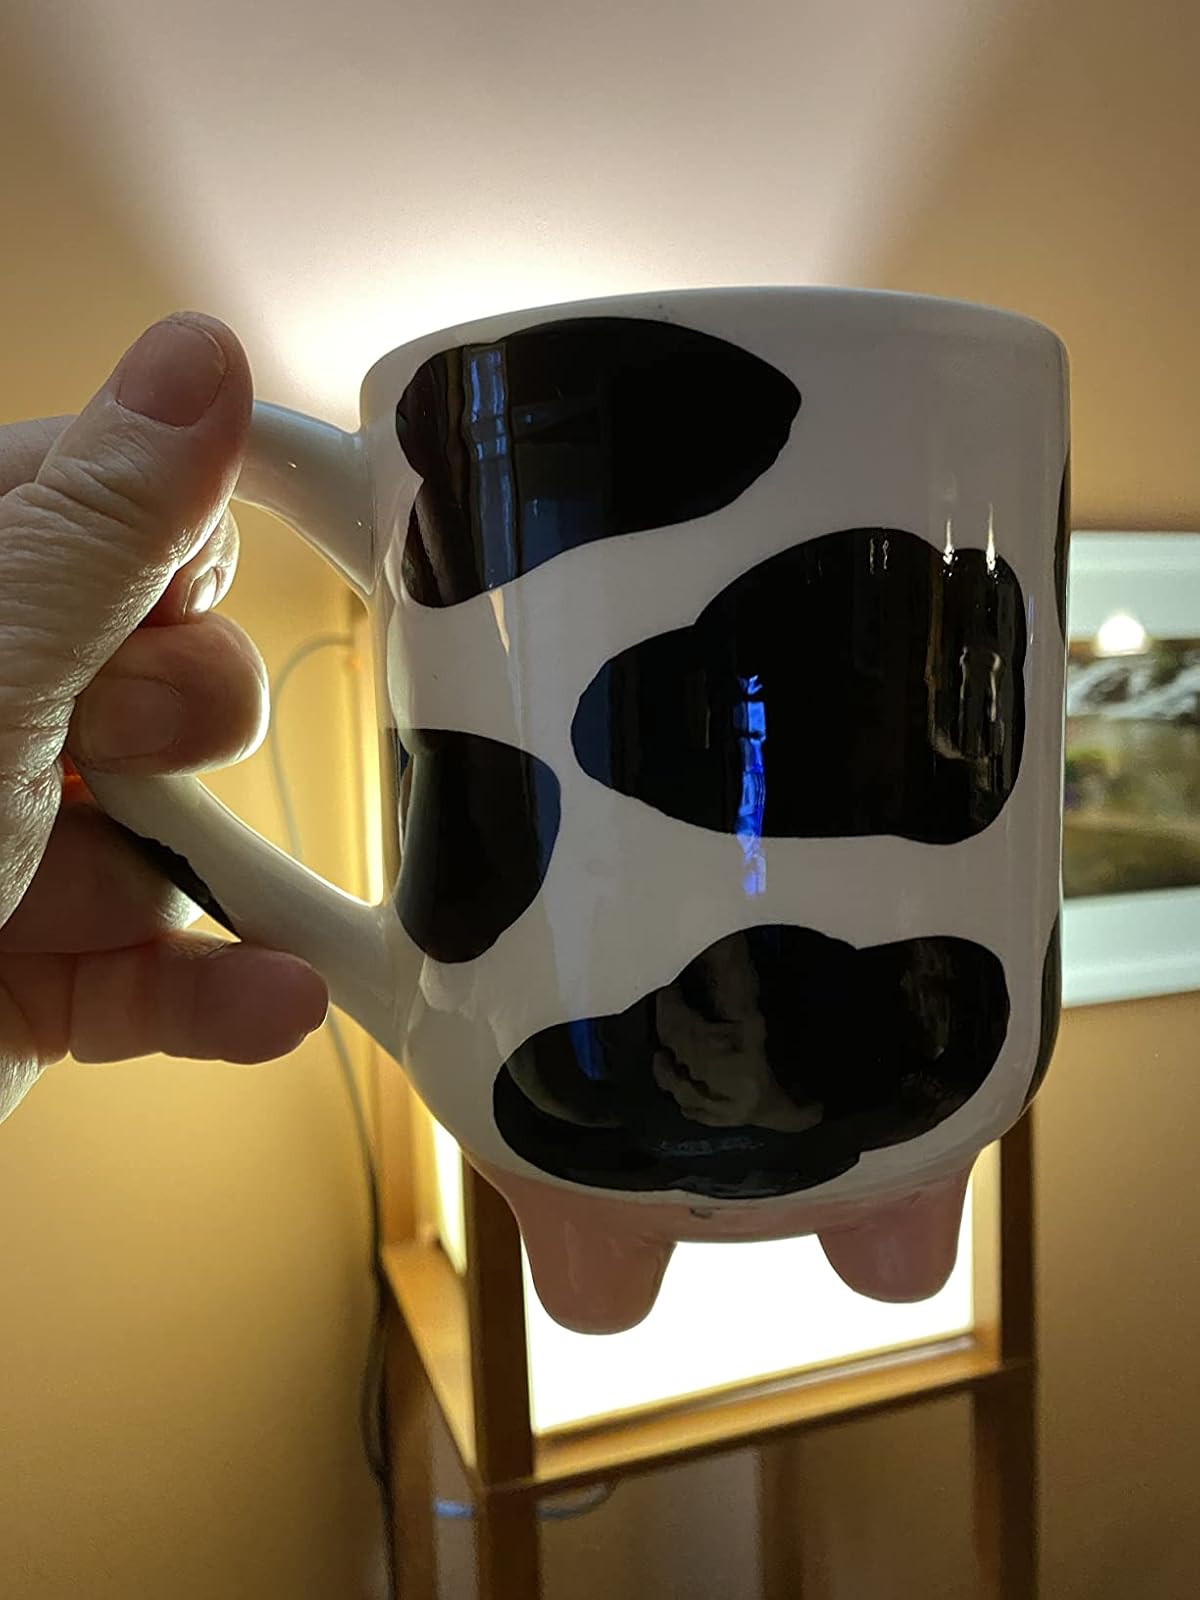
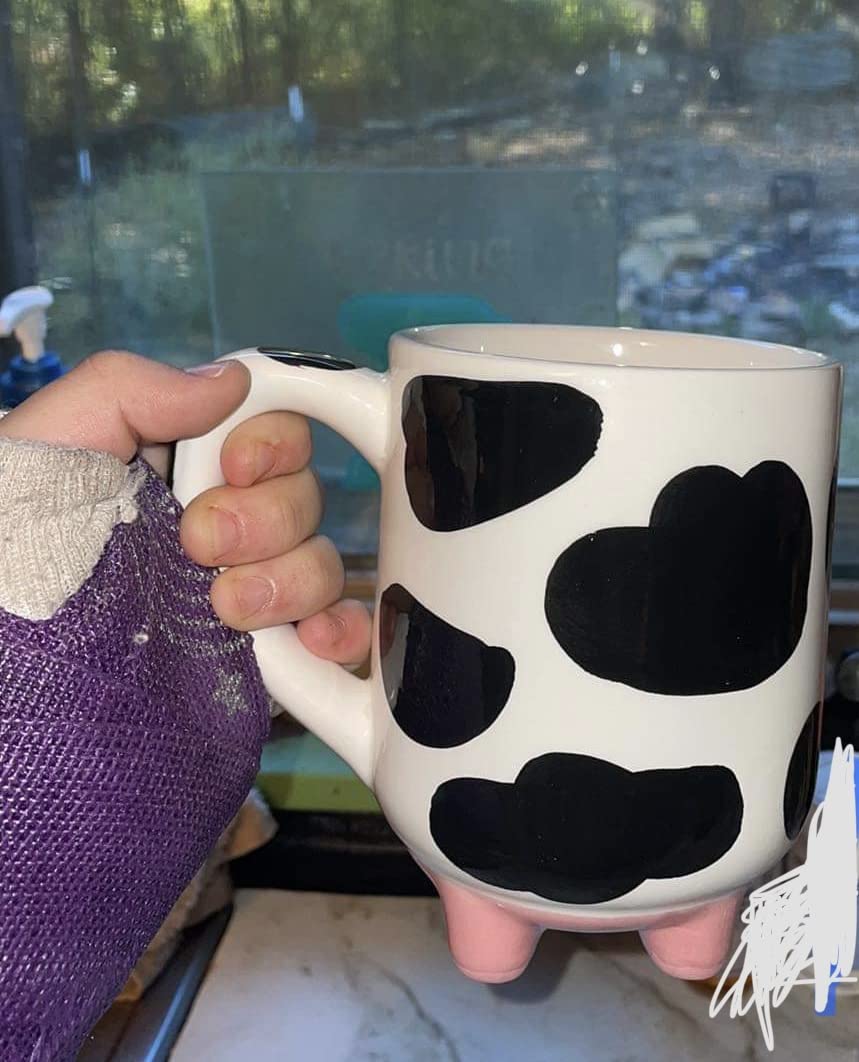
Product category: items_mug
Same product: yes